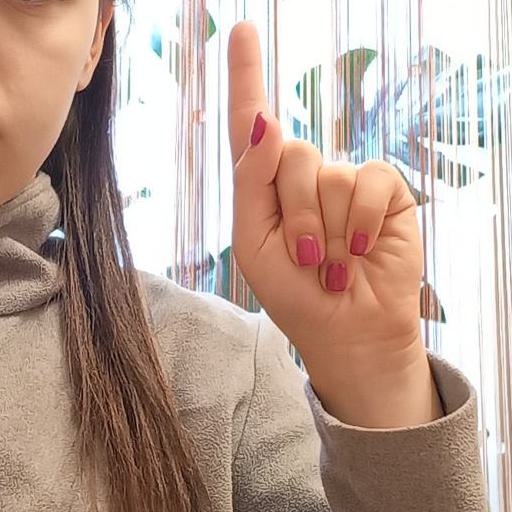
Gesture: one